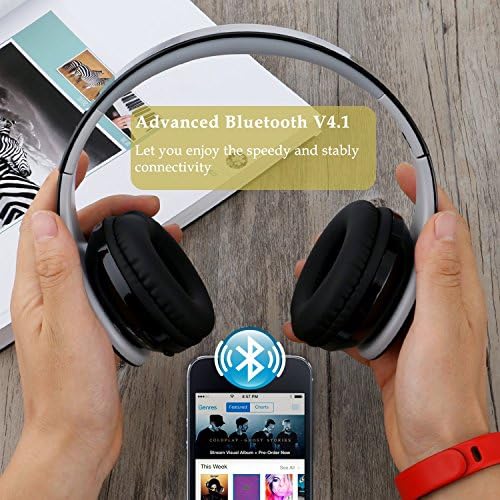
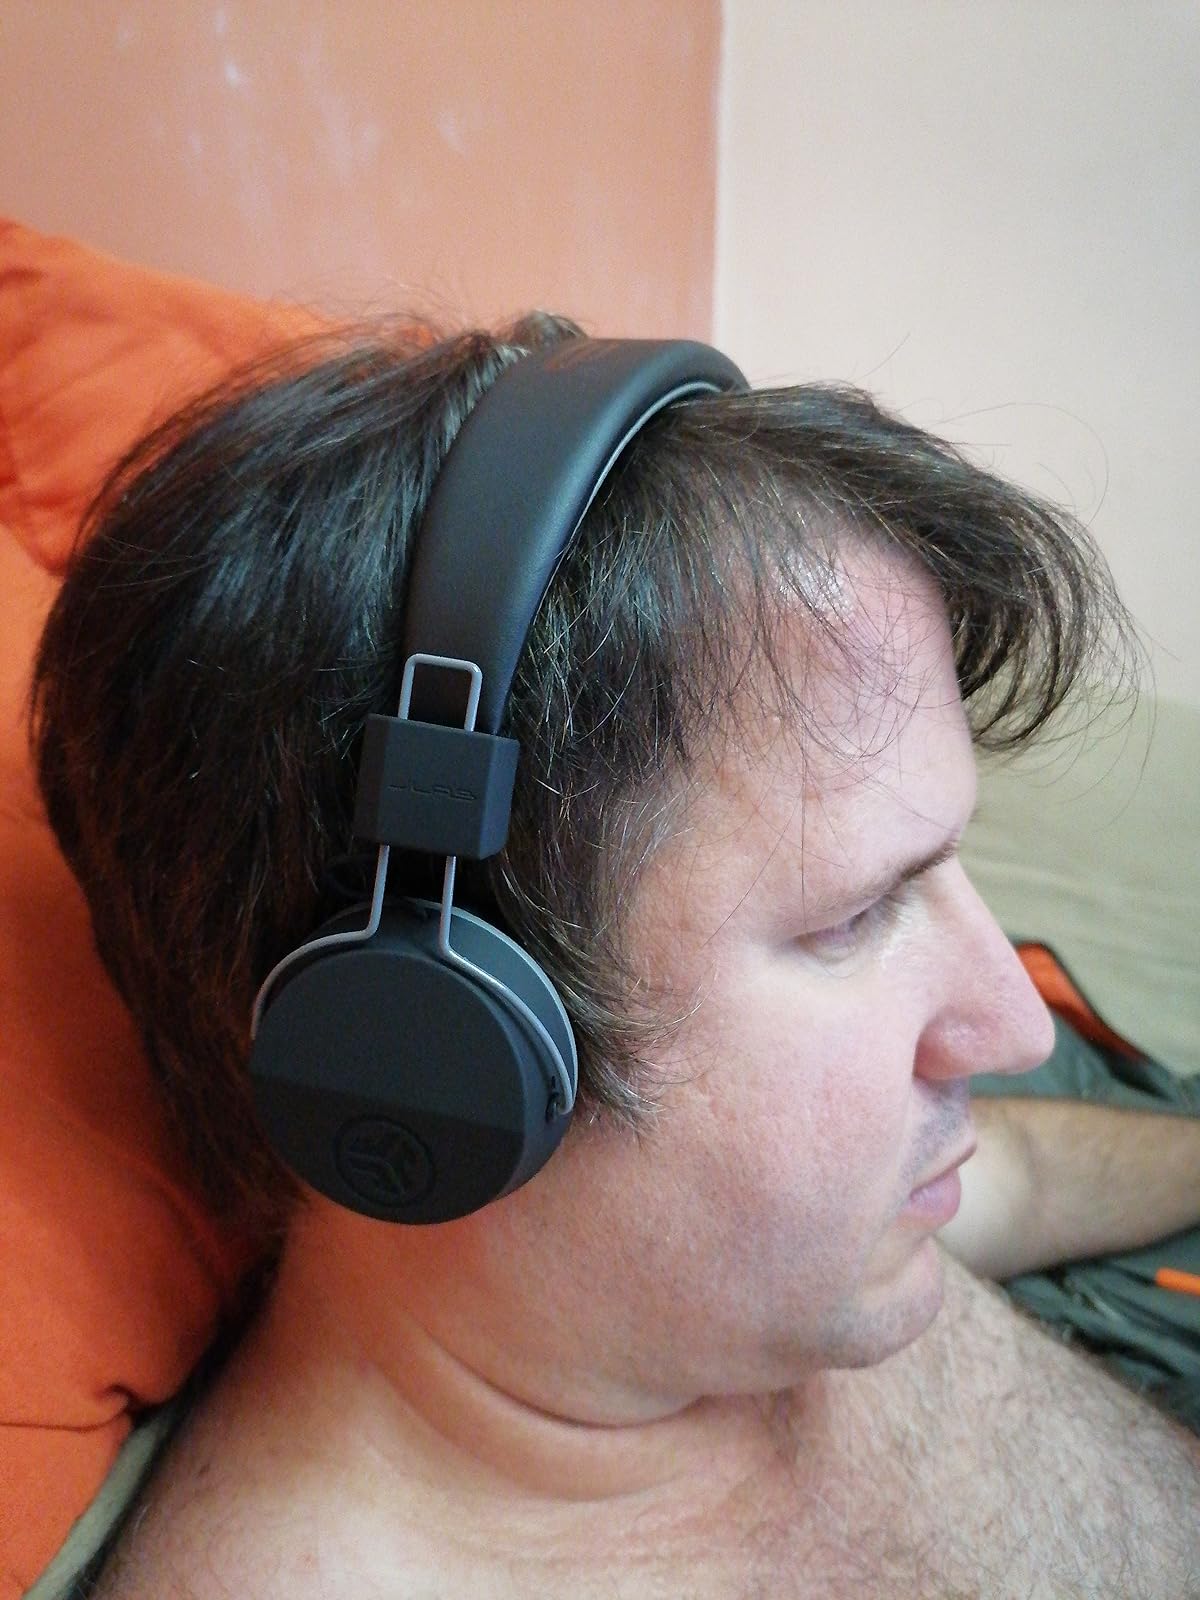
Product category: headphones
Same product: no